Macedonia (region)

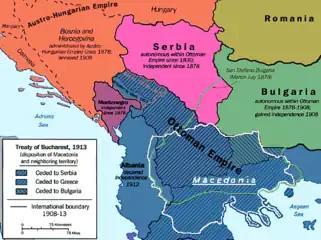
Macedonia's division in 1913

The rise of the Albanian and the Turkish nationalism after 1908, however, prompted Greece, Serbia and Bulgaria to bury their differences with regard to Macedonia and to form a joint coalition against the Ottoman Empire in 1912. Disregarding public opinion in Bulgaria, which was in support of the establishment of an autonomous Macedonian province under a Christian governor, the Bulgarian government entered a pre-war treaty with Serbia which divided the region into two parts. The part of Macedonia west and north of the line of partition was contested by both Serbia and Bulgaria and was subject to the arbitration of the Russian Tsar after the war. Serbia formally renounced any claims to the part of Macedonia south and east of the line, which was declared to be within the Bulgarian sphere of interest. The pre-treaty between Greece and Bulgaria, however, did not include any agreement on the division of the conquered territories – evidently both countries hoped to occupy as much territory as possible having their sights primarily set on Thessaloniki.